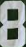
Number: 8